Selina Rushbrook

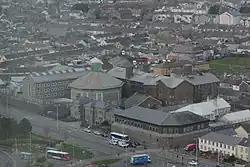
two-storey stone building behind a high fence

Soon after her release, the Rushbrooks moved to Bridgend. The move did not reduce the couple's criminal activities, and in November 1902 Selina was convicted, along with fellow prostitute Sarah Musgrove, of stealing a watch in the York Hotel, Bridgend from William Howells of Coity. Ebenezer was convicted of receiving the watch in question and pawning it, and all three were sentenced to one month's hard labour.